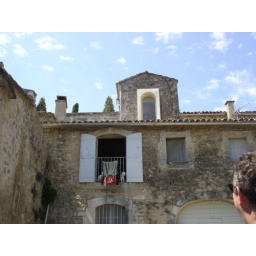
Menerbes with dog in window 2